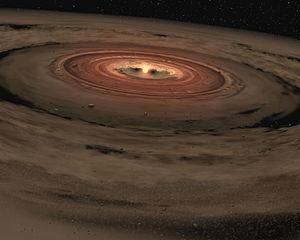
OTS 44 est une naine brune découverte en 1998. Elle était à ce moment la plus petite naine brune connue. La masse d'OTS 44 est de l'ordre de 12 fois celle de Jupiter, pour un rayon 2,5 plus grand que celle-ci. Cet objet libre de masse planétaire possède un disque de poussières.